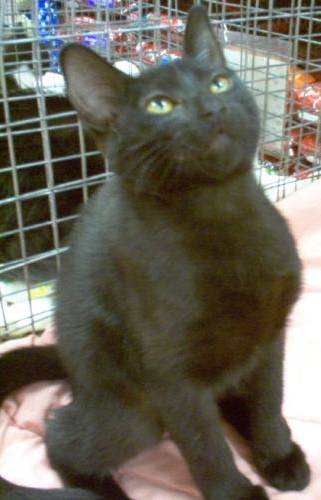
Label: cat